Encanto (soundtrack)

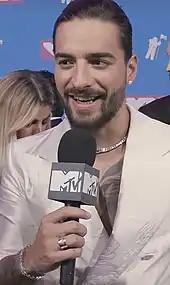
Colombian singer Maluma is featured on the track "All of You" as the voice of Mariano Guzman.

"We Don't Talk About Bruno" was the soundtrack's most popular song, surging on various digital music platforms. It reached number one on the Spotify Top 50 US chart on January 10, 2022, ahead of the tracks from the Weeknd's "Dawn FM," which was released that week, and eventually topped YouTube, iTunes and Apple Music charts. "USA Today" called the song "the first breakout hit of 2022" and a ""Frozen"-style phenomenon". According to "Slate" critic Chris Molanphy, "the organic nature of the audience landing on 'We Don't Talk About Bruno' really is the marketplace picking the single and that's quite unusual, especially for an animated film".